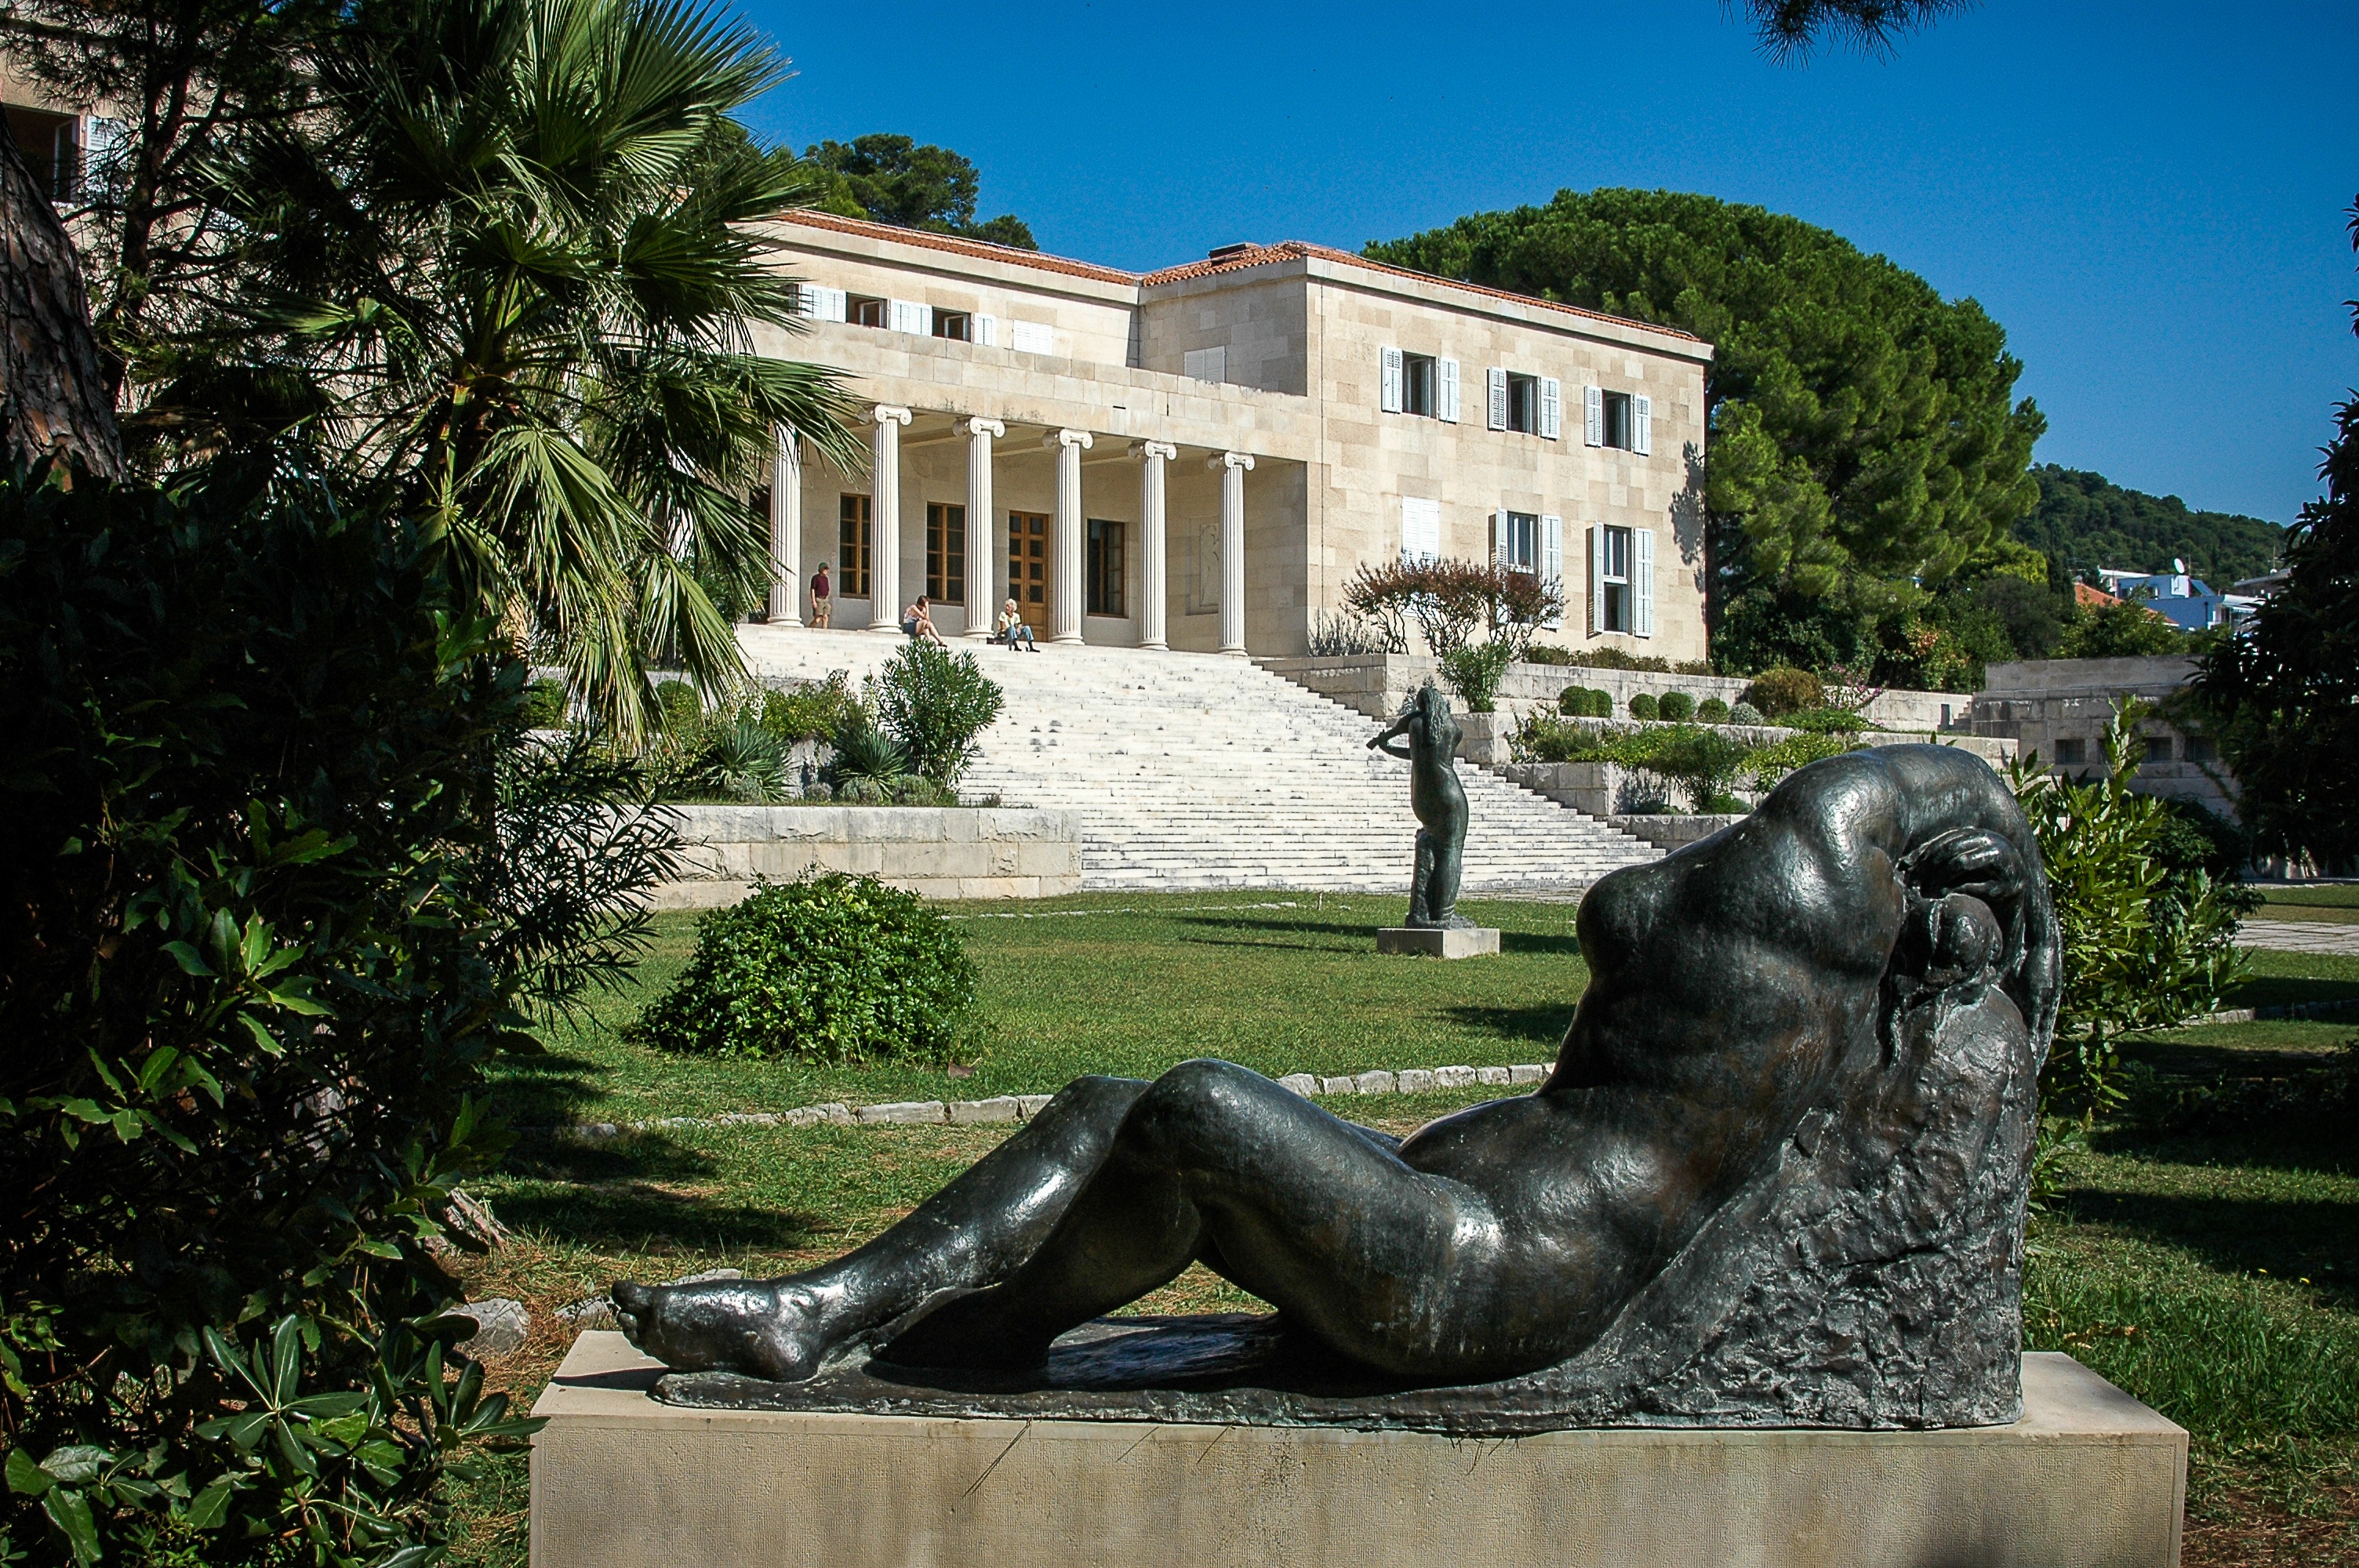
architecture, building, monument, vacation, statue, museum, garden, tourism, sculpture, art, croatia, figure, estate, mestrovic, ancient history